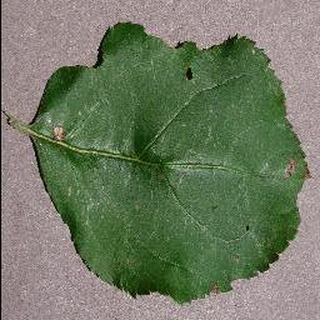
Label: apple_black_rot